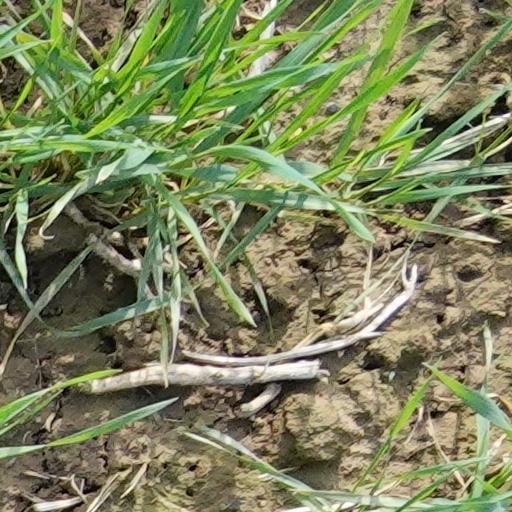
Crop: wheat